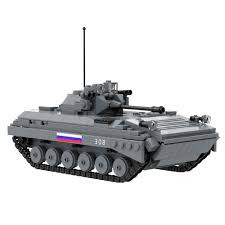
Label: BMP-2